Ichneutica oliveri

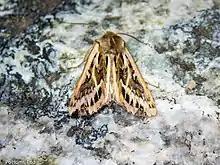
"Ichneutica oliveri"

"I. oliveri" was first described by George Hampson in 1911 using a single female specimen collected at Bold Peak in the Humboldt Range by F. S. Oliver. The holotype specimen is held at the Natural History Museum, London. George Hudson described the species in his 1928 publication "The butterflies and moths of New Zealand" under the name "Melanchra oliveri". In 1988, in his catalogue of New Zealand Lepidoptera, J. S. Dugdale placed this species within the genus "Graphania". In 2019 Robert Hoare undertook a major review of New Zealand Noctuidae. During this review the genus "Ichneutica" was greatly expanded and the genus "Graphania" was subsumed into that genus as a synonym. As a result of this review, this species is now known as "Ichneutica oliveri".